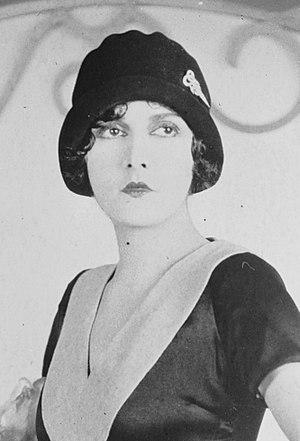
Evelyn Brent est une actrice américaine.